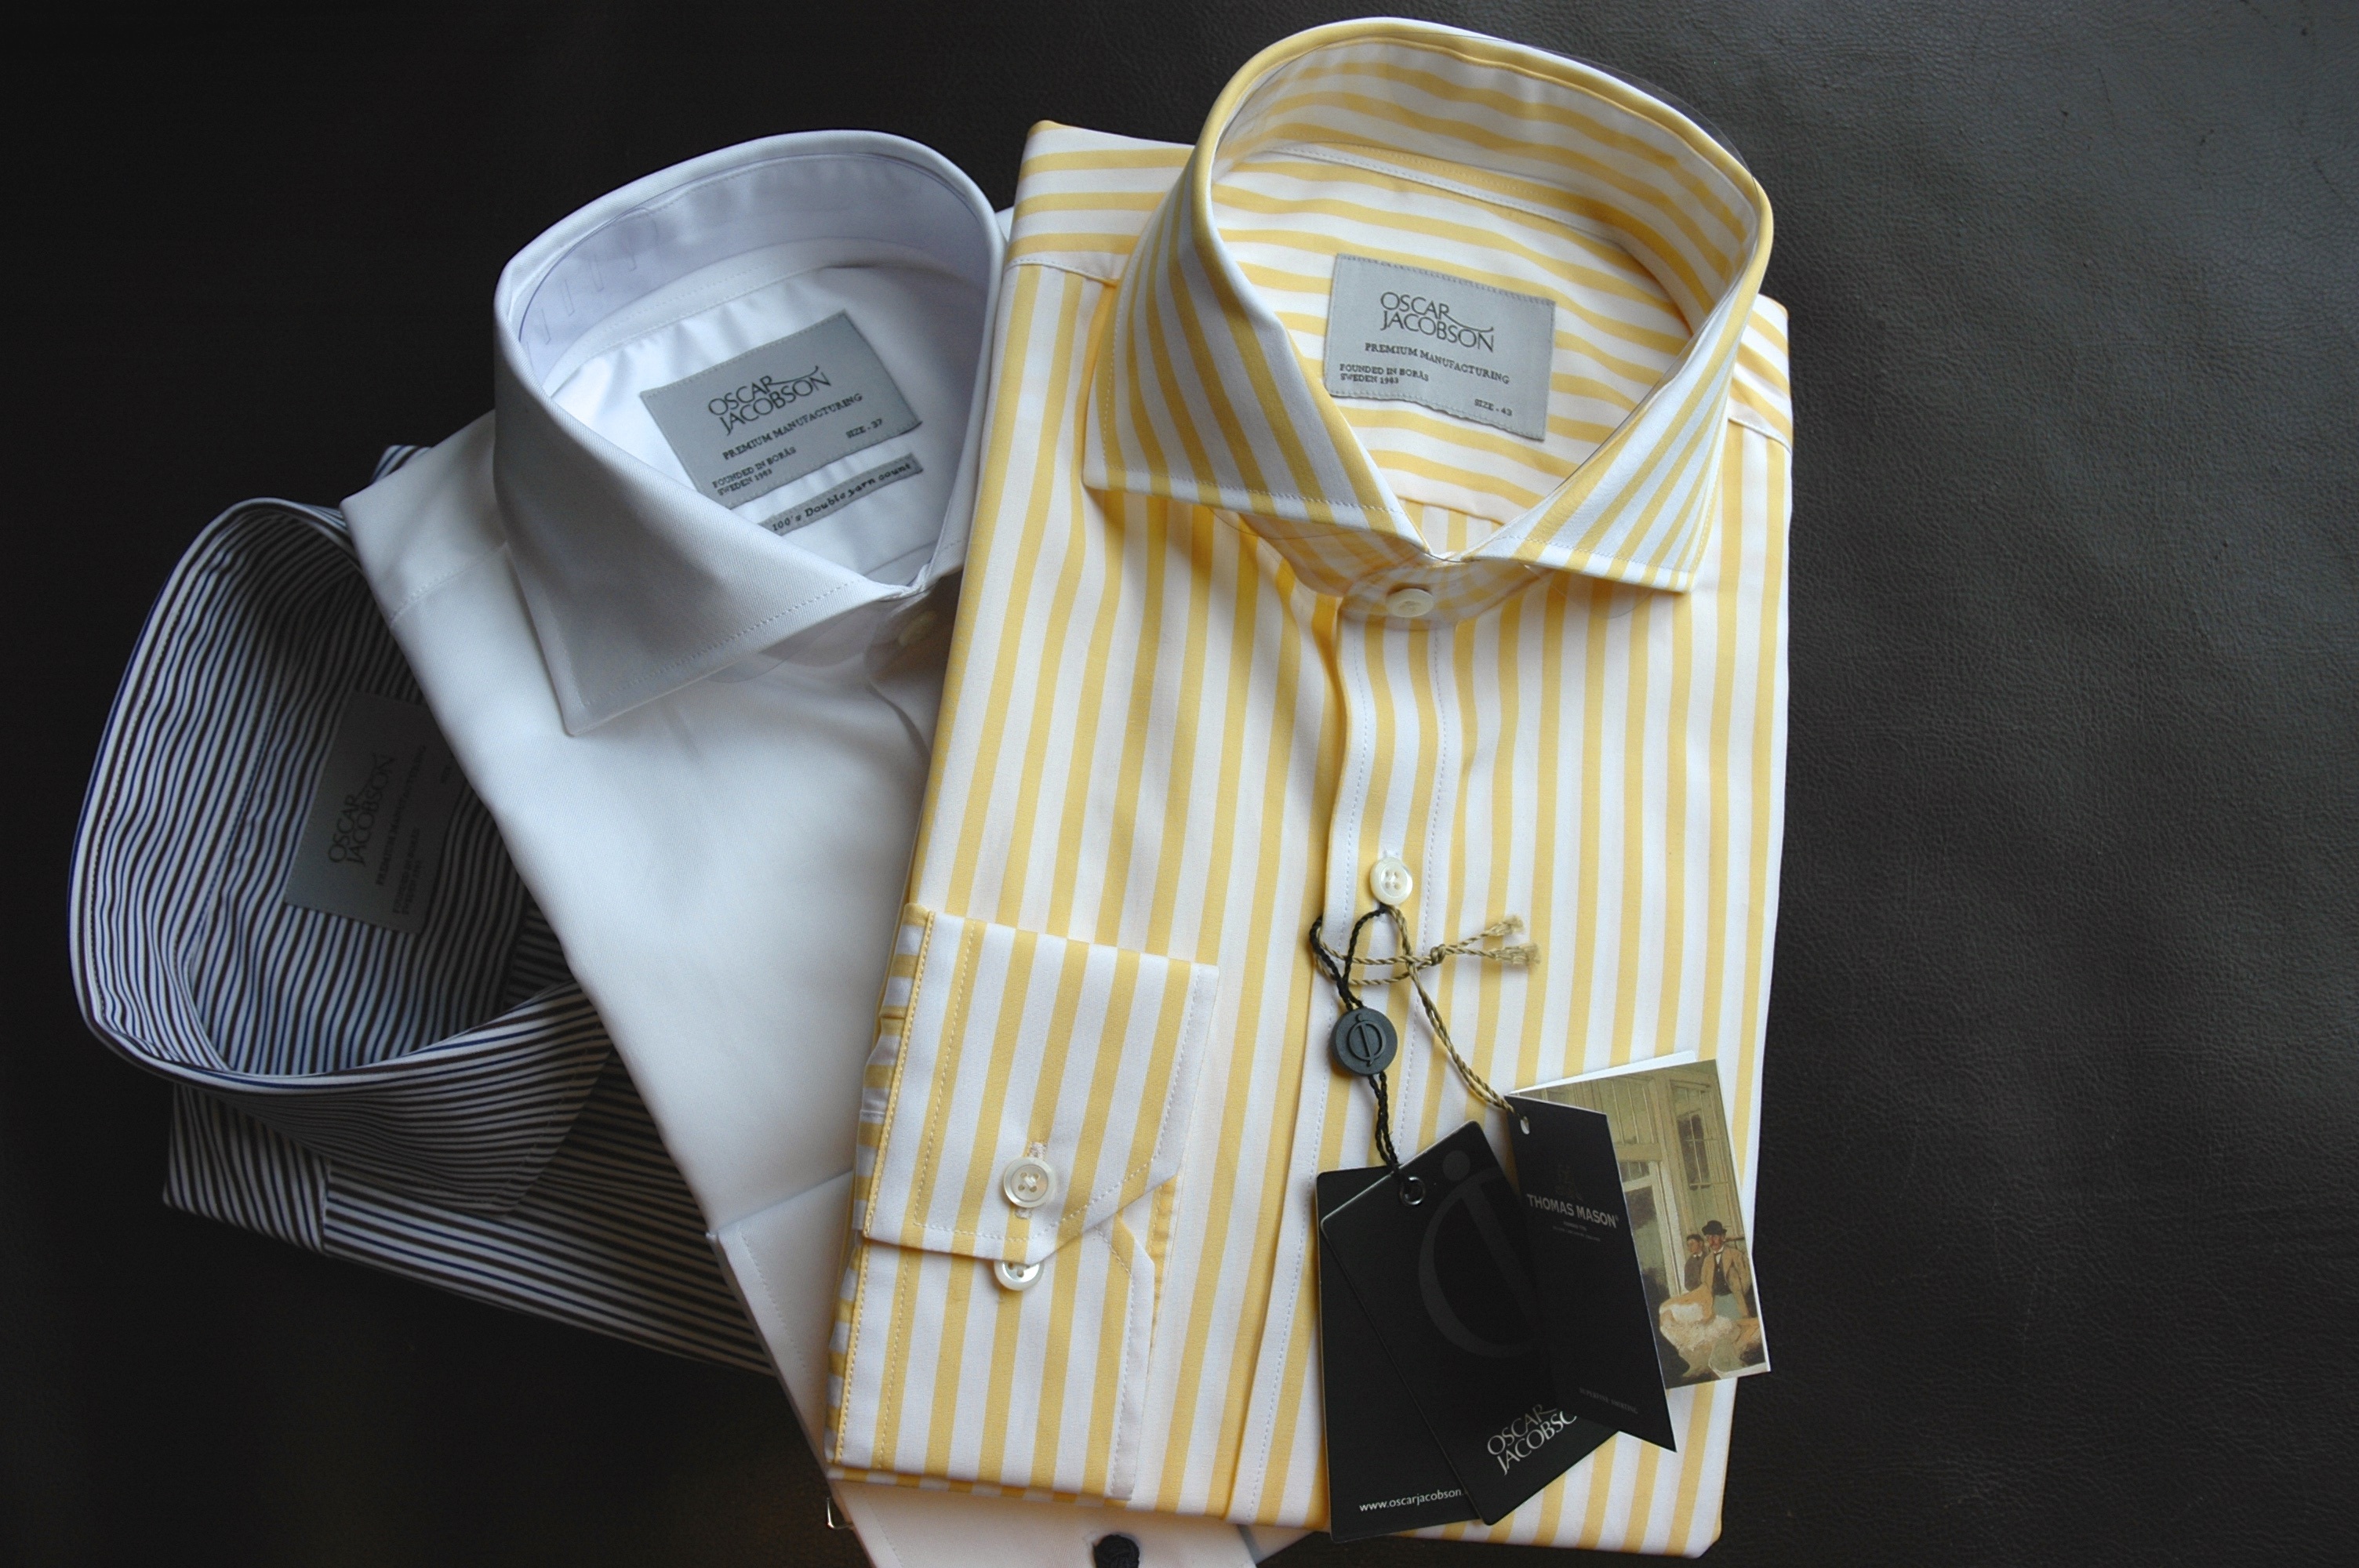
pattern, fashion, clothing, brand, product, textile, design, cotton, shirts, necktie, fashion accessory